Non-standard RAID levels

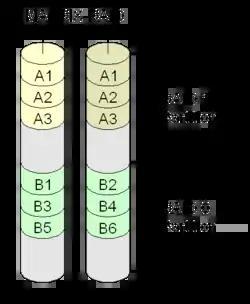
Diagram of an Intel Matrix RAID setup

Intel Matrix RAID (a feature of Intel Rapid Storage Technology) is a feature (not a RAID level) present in the ICH6R and subsequent Southbridge chipsets from Intel, accessible and configurable via the RAID BIOS setup utility. Matrix RAID supports as few as two physical disks or as many as the controller supports. The distinguishing feature of Matrix RAID is that it allows any assortment of RAID 0, 1, 5, or 10 volumes in the array, to which a controllable (and identical) portion of each disk is allocated.